Hurricane Hanna (2008)

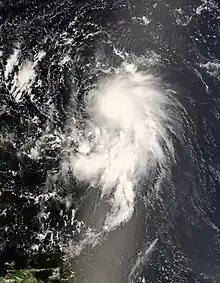
Hanna just north of the Lesser Antilles with its surface circulation displaced to the west of its convection.

The National Hurricane Center and various governments issued multiple tropical cyclone warnings and watches due to the threat of Hanna. In southeastern Bahamas and the Turks and Caicos Islands, a tropical storm watch was posted at 15:00 UTC on August 30. Around 09:00 UTC the next day, the tropical storm watch was upgraded to a tropical storm warning in the Turks and Caicos Islands; six hours later, the watch was also increased in the southeastern Bahamas. Another tropical storm watch was issued for the central Bahamas at 15:00 UTC on August 31 and was upgraded to a tropical storm warning about six hours later. A hurricane watch was put into effect for the central Bahamas on September 1 at 15:00 UTC. Three hours later, all tropical storm warnings were upgraded to hurricane warnings, while the hurricane watch in the central Bahamas was discontinued.